Edward A. Kenney

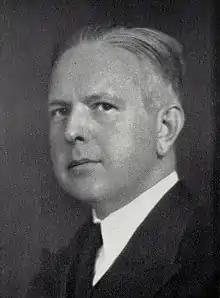
Frontispiece of 1938's "Edward Aloysius Kenney, Late a Representative"

Edward Aloysius Kenney (August 11, 1884 – January 27, 1938) was elected to three terms in the United States House of Representatives from New Jersey, serving from 1933 until 1938. He died in office following an accidental fall from a window.